Helicopter Air Transport

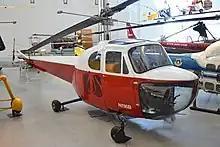
A Bell 47B of the type used by HAT

In December 1946 and January 1947, three Bell 47B two-seat helicopters were delivered, and operations could proceed in earnest, with other Bell 47s being leased from Bell as needs arose. HAT experimented with all kinds of services, including charter and pleasure flights, package delivery and mail flights, pipeline and powerline surveying, aerial photography, police assistance, cattle herding, and a particularly successful oil exploration survey which was carried out for Standard Oil with a float-equipped Bell 47B over marshlands in Louisiana. HAT demonstrated a rescue operation at Ocean City, New Jersey, with a lifeguard dropped near a swimmer, and the pair were then slowly towed with a line from the helicopter back to the beach. They carried out some crop protection by flying over fields, proving the theory that the downwash would prevent damage from late frosts. Some rudimentary crop dusting was also undertaken.